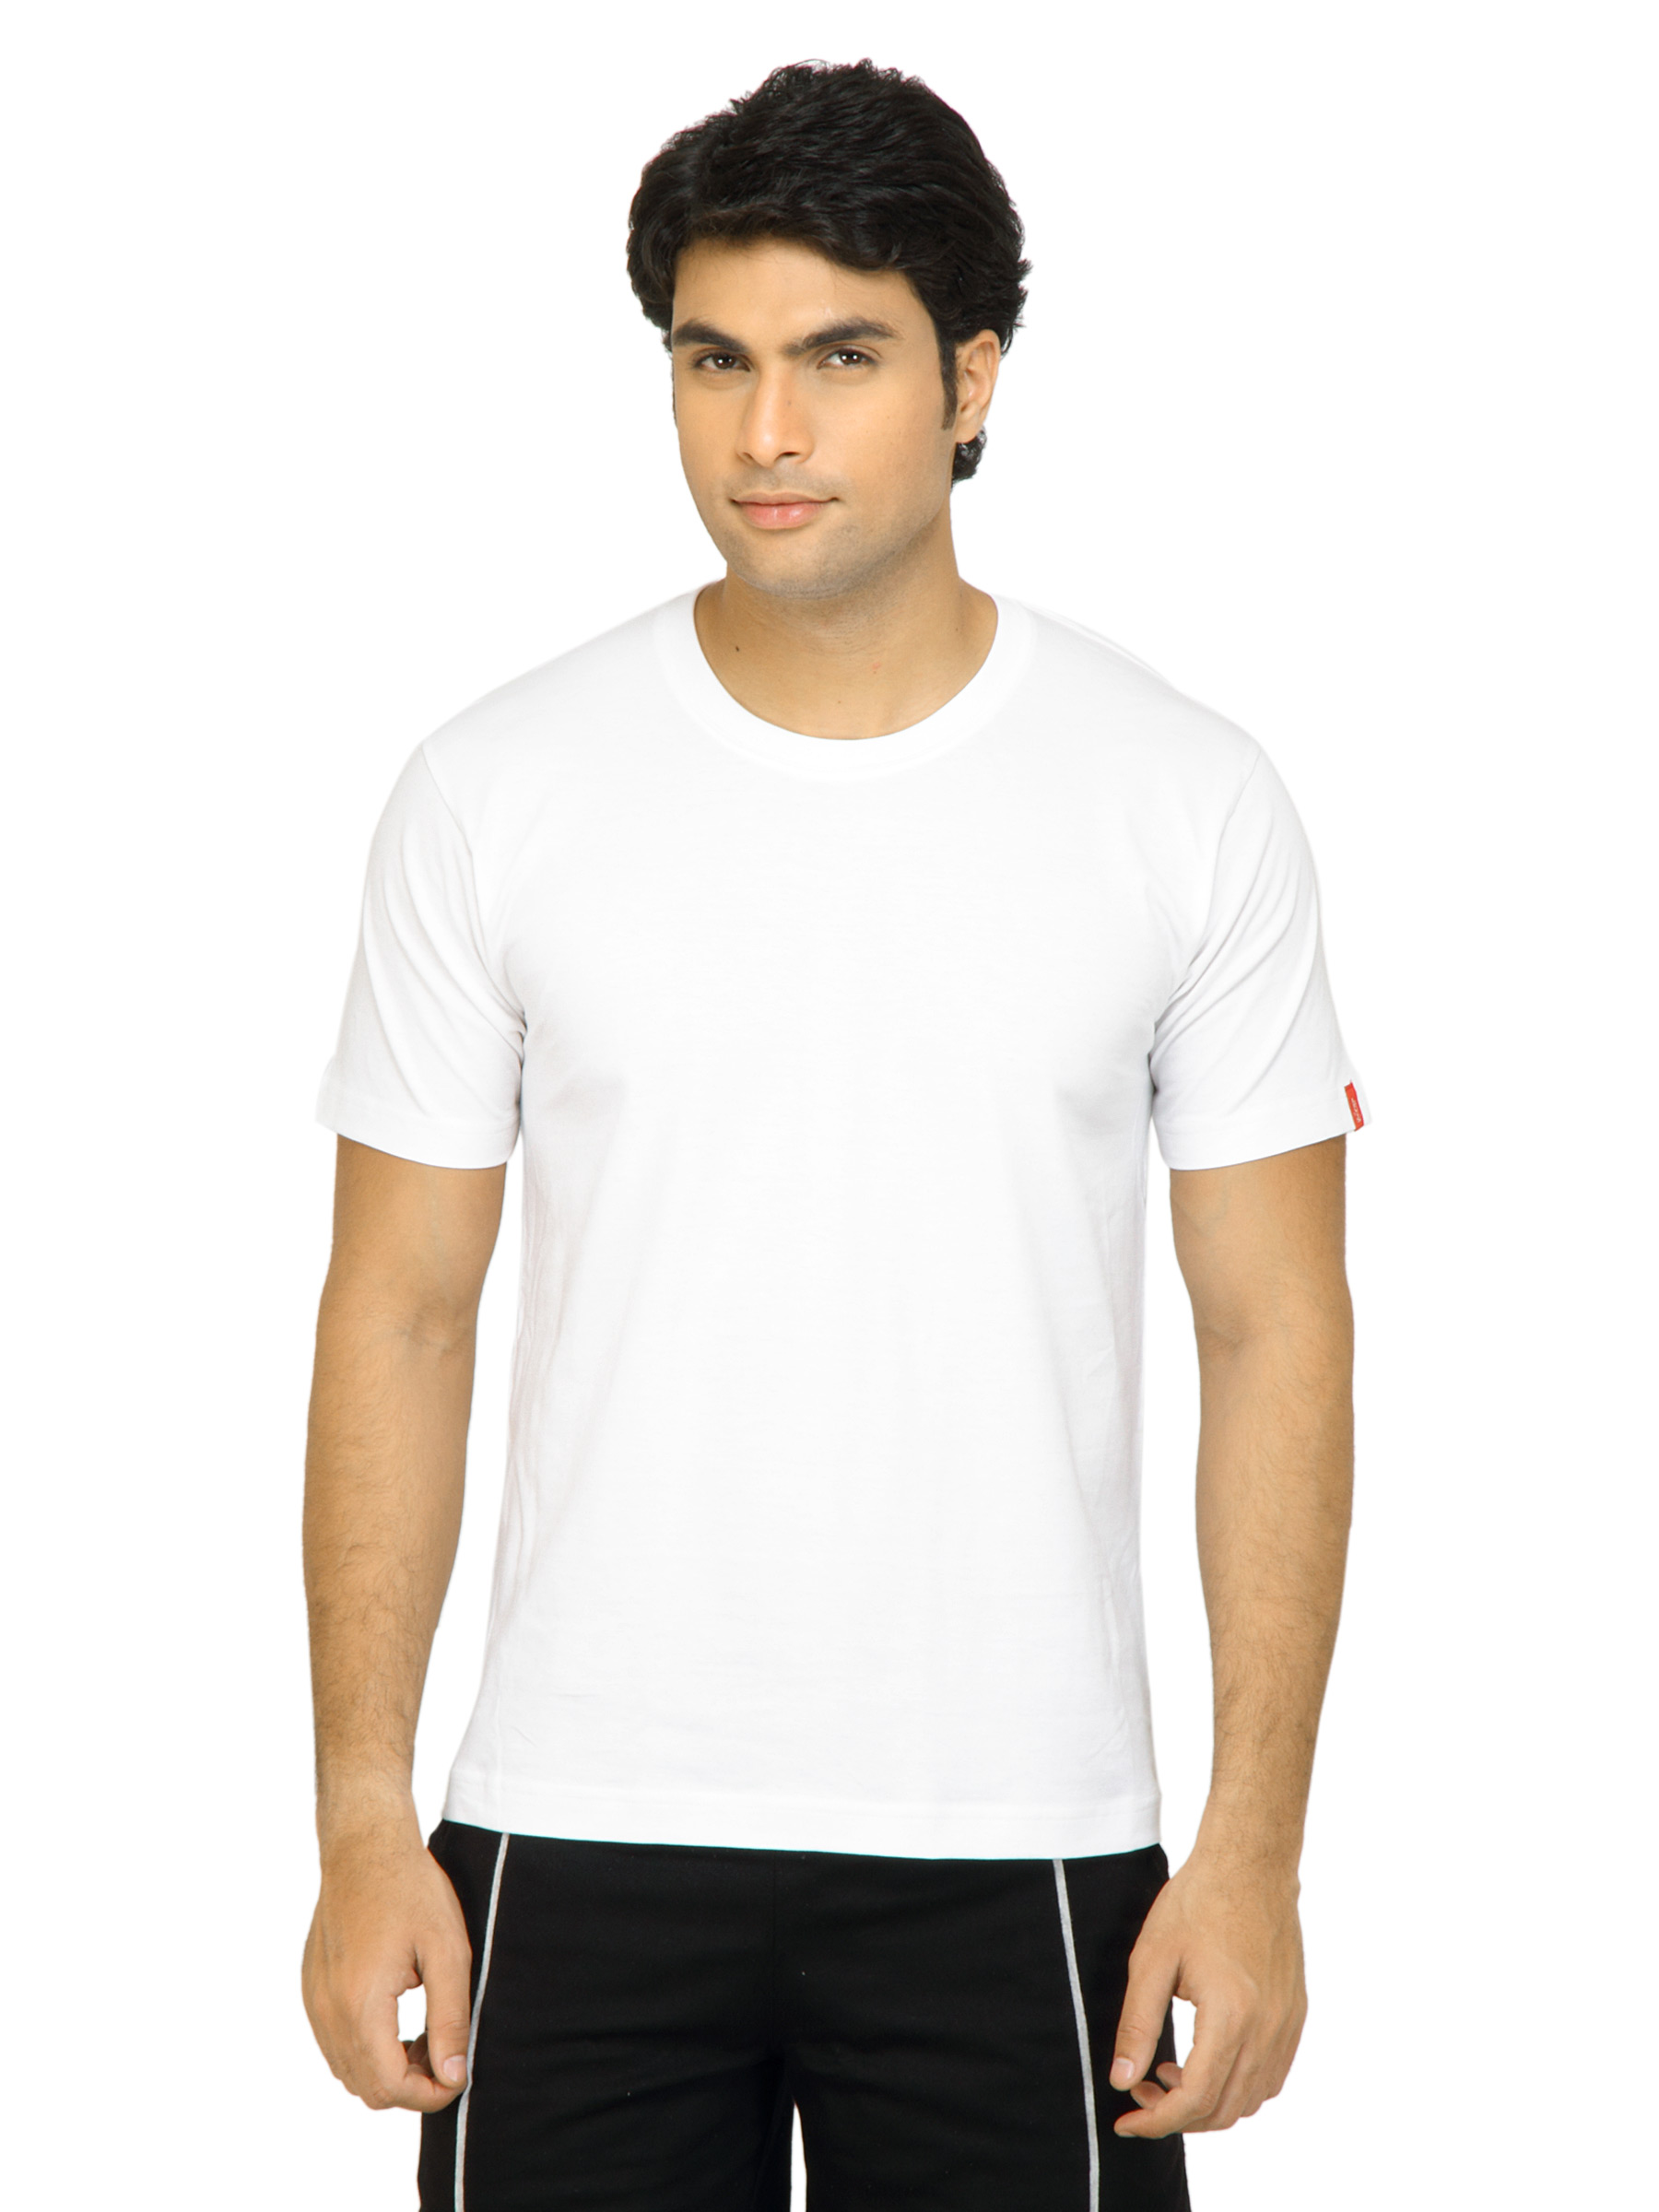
Levis Men Comfort Style White Innerwear Vest
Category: Apparel / Innerwear / Innerwear Vests
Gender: Men
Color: White
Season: Summer 2016
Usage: Casual